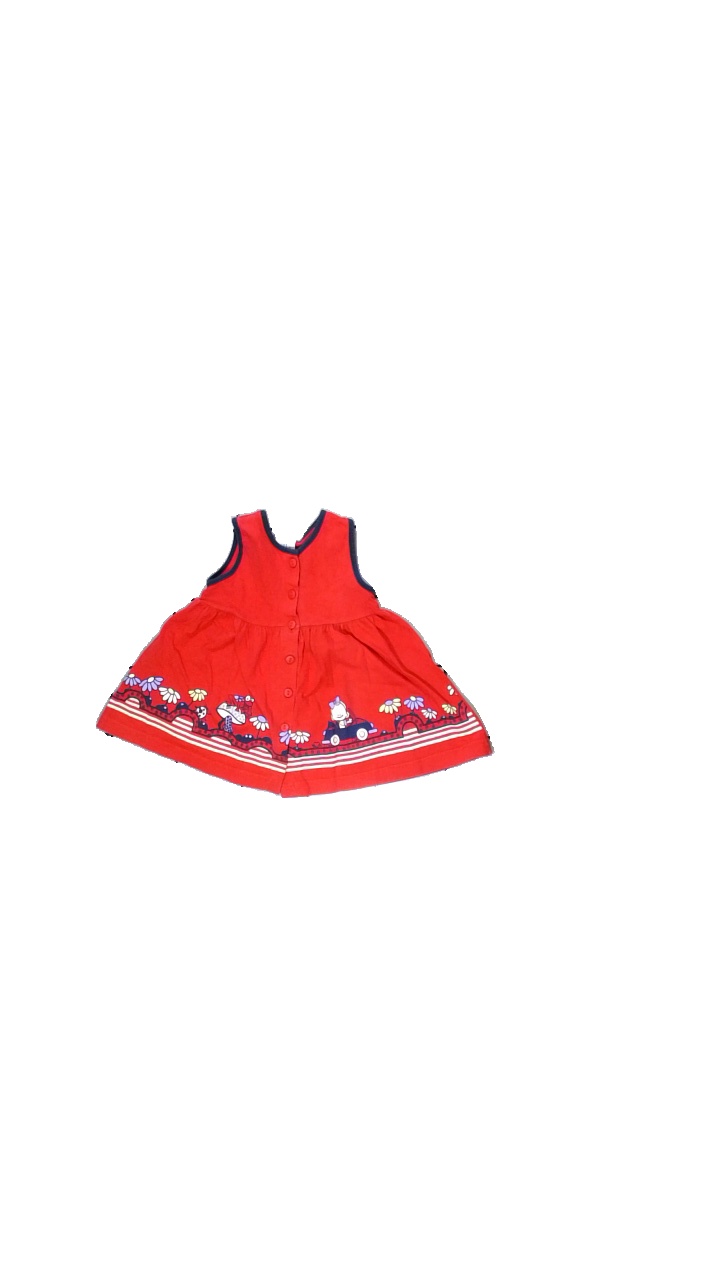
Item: Dress (Children)
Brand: Pulla Bulla
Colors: Red, Blue, White, Multicolor
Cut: C-collar
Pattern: Other
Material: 100% cotton
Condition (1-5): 3
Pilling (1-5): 5
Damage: washed out
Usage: Recycle
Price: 50-100